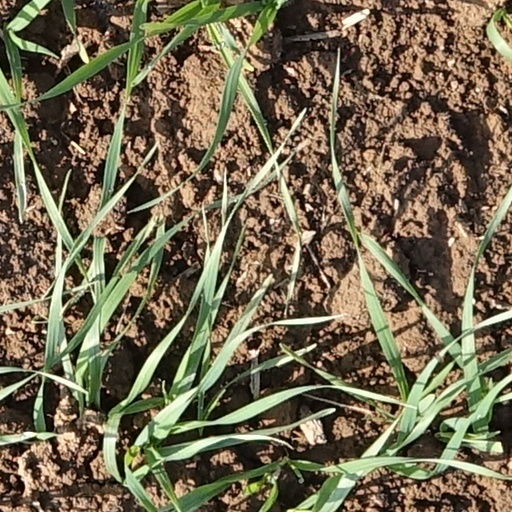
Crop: wheat